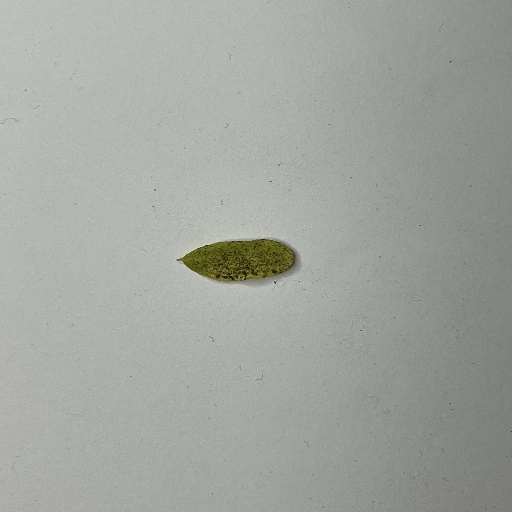
Species: Sojina
Leaf condition: Bacterial Spot